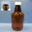
Label: bottle